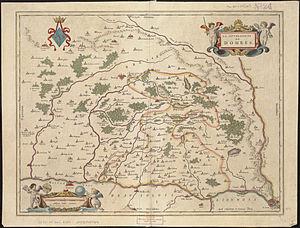
La Dombes est un des pays du département français de l'Ain en région Auvergne-Rhône-Alpes. Région naturelle et historique, elle est constituée d'un plateau d'origine morainique aux innombrables étangs.